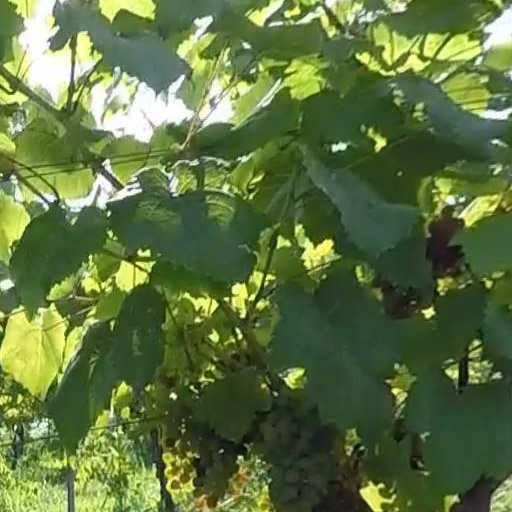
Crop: grape